King of the Nerds (British TV series)

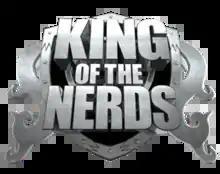

King of the Nerds is a British reality competition series co-produced by Electus and Objective Productions. Based on the American series of the same name, the show features nerds and geeks competing in challenges for a £15,000 prize and the title of "King of the Nerds". It is hosted by television presenter and writer Konnie Huq. The series premiered on Sky 1 on 12 July 2015.